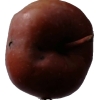
Label: Apple 18